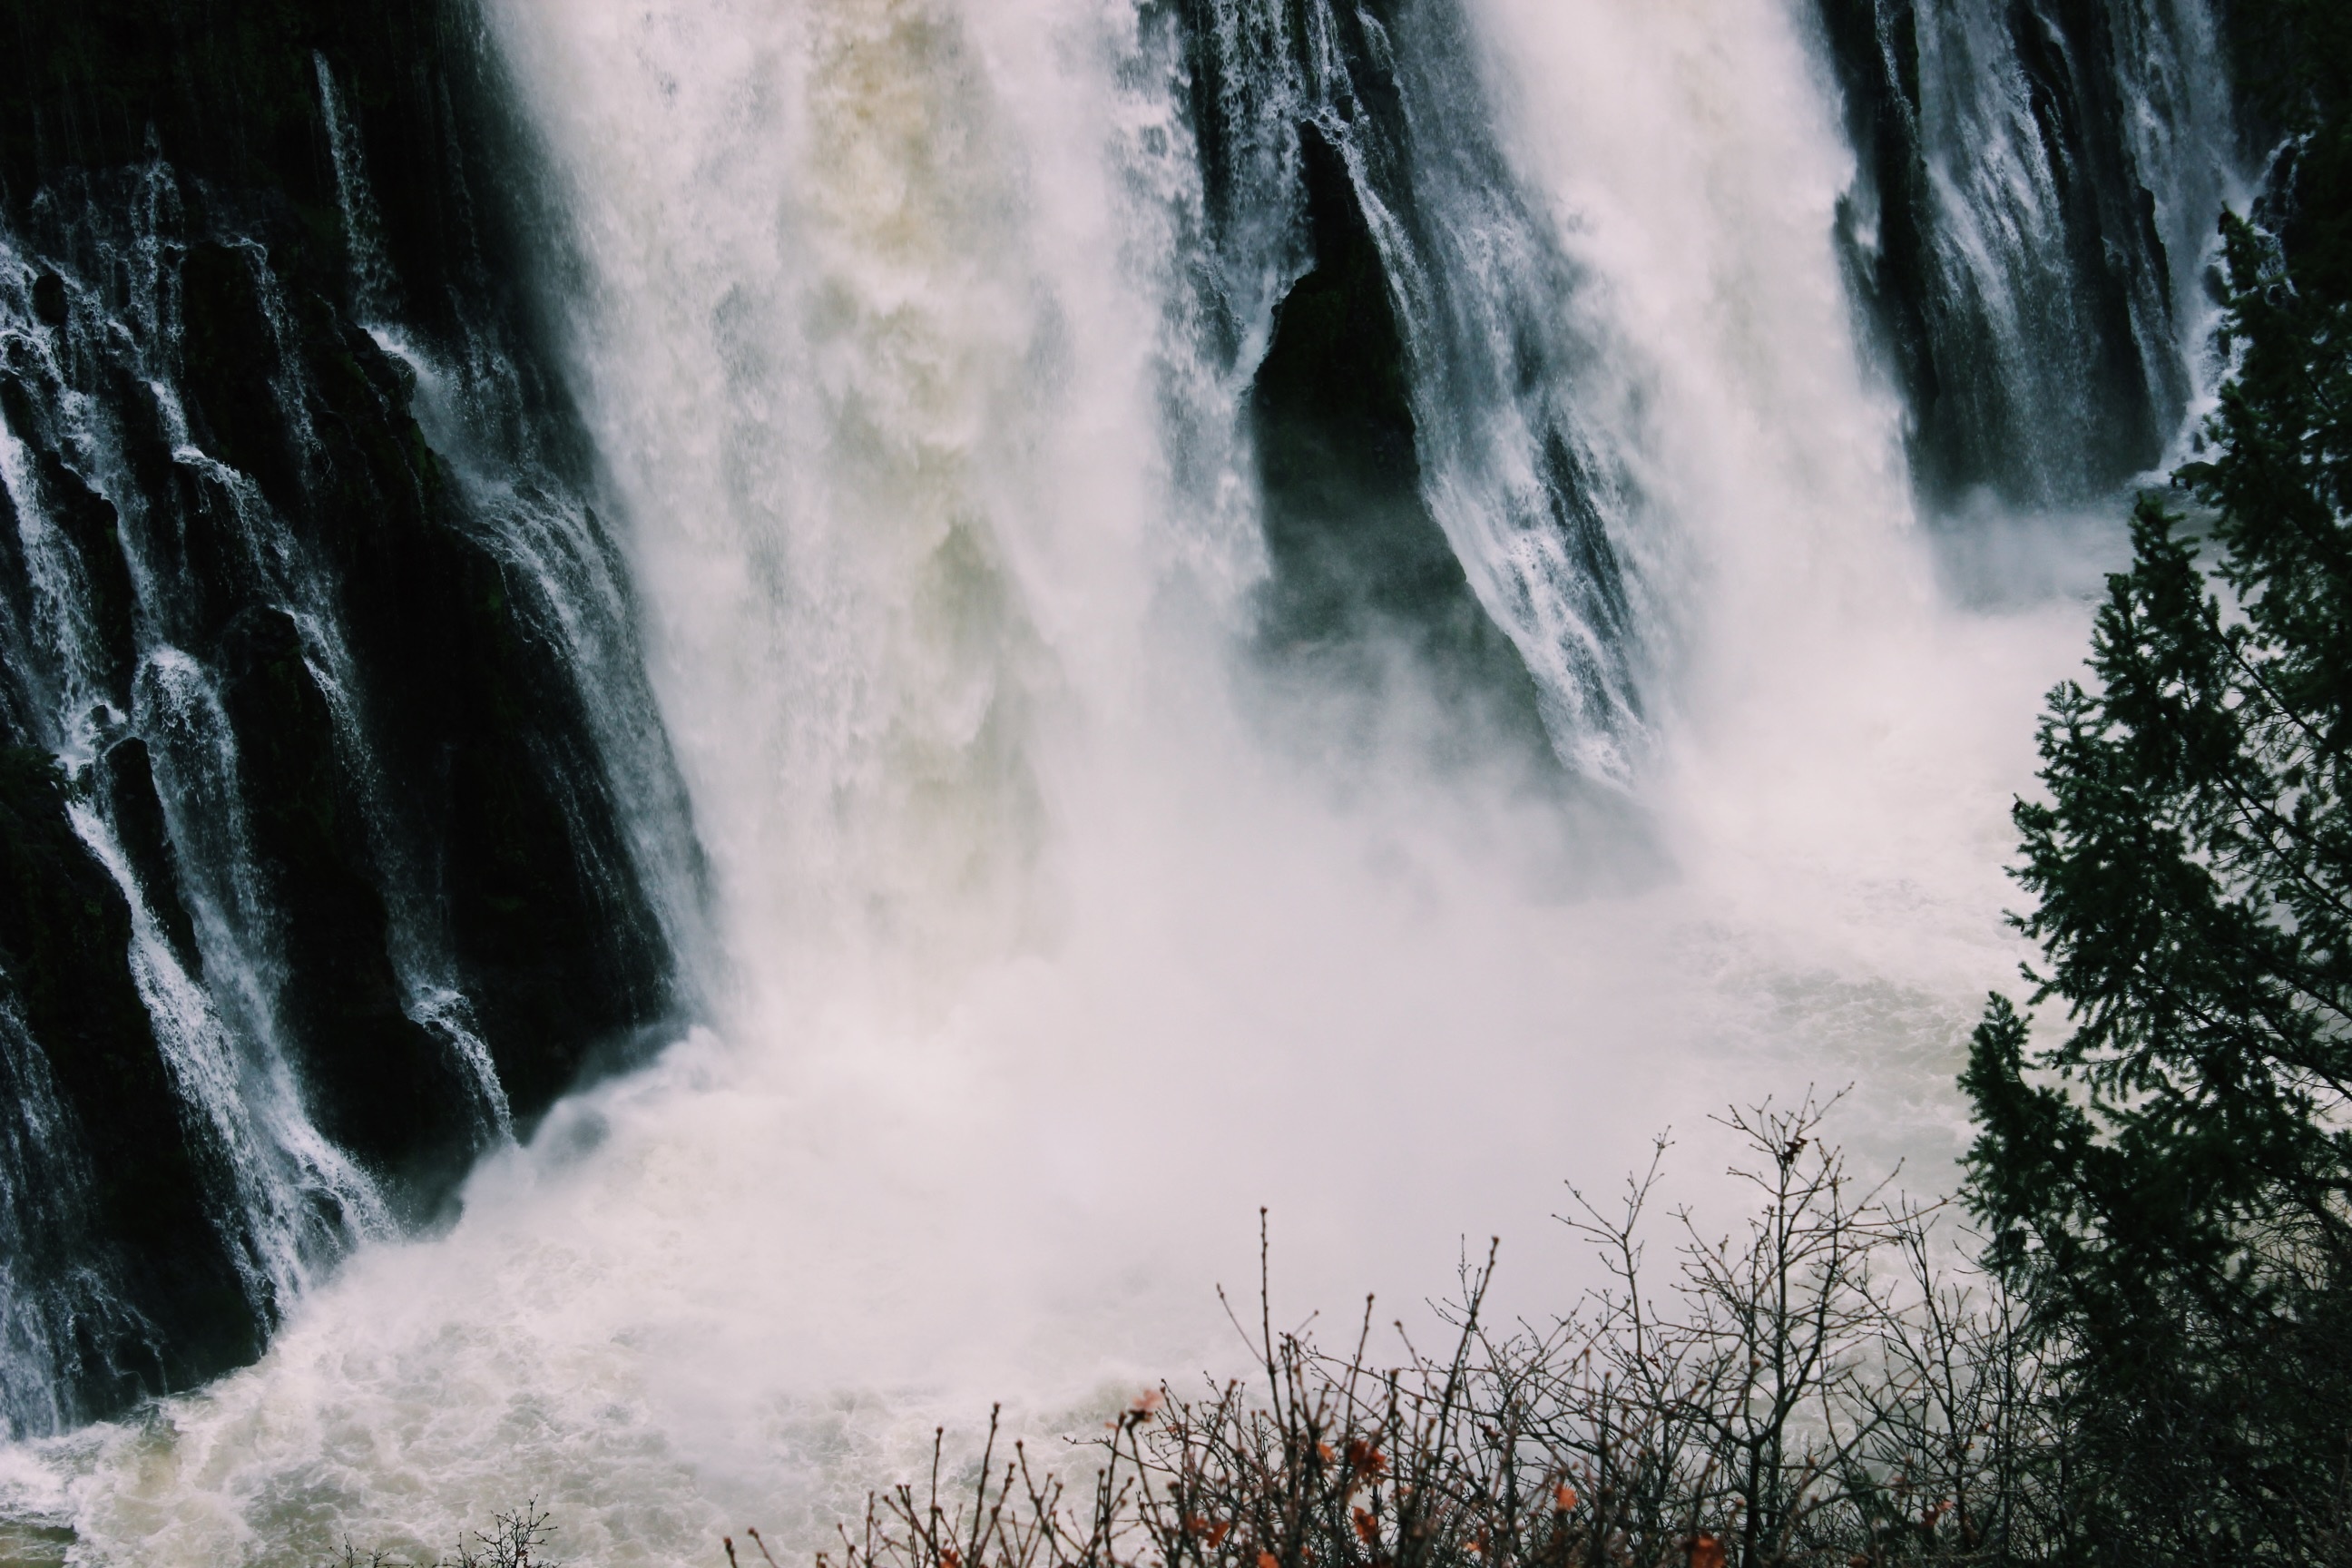
water, nature, waterfall, autumn, body of water, wasserfall, water feature, atmospheric phenomenon